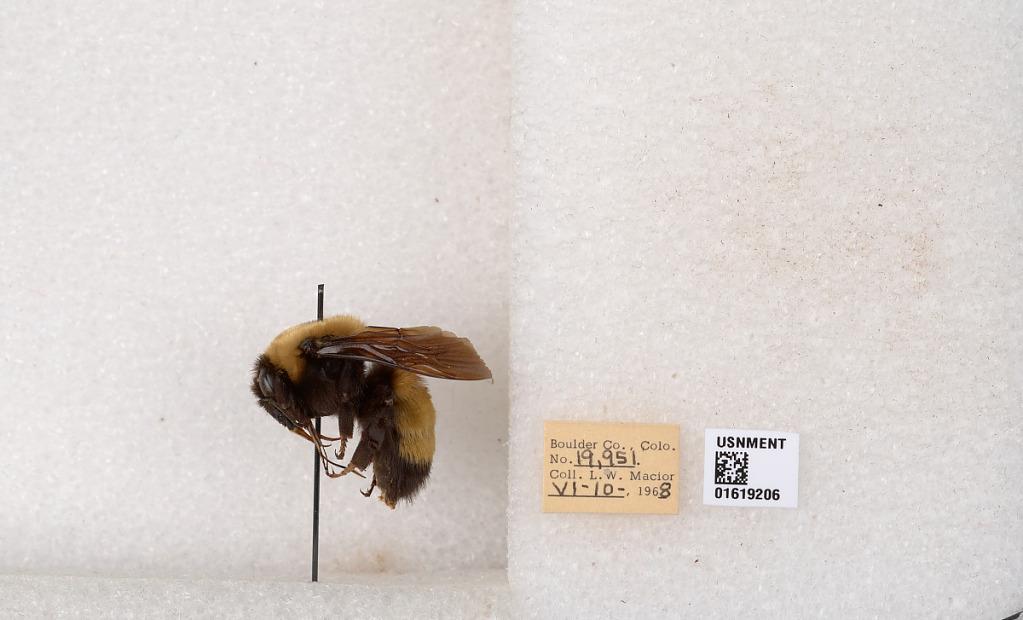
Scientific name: Bombus (Bombus) nevadensis Cresson